Liberal and progressive Islam in Europe

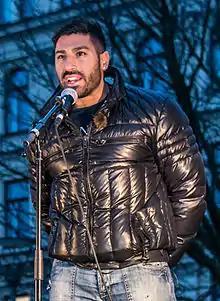
I wanted to build bridges between Jews and Muslims in Malmö because antisemitism is a problem in the city. After that I realised how great the need was to talk about this. Now I work to combat all kinds of xenophobia. — Siavosh Derakhti

Siavosh Derakhti (born July 3, 1991) is a Swedish social activist, founder of Young People Against Anti-Semitism and Xenophobia. In recognition of his activism to reduce antisemitism and xenophobia, the government of Sweden presented him in 2013 with the Raoul Wallenberg Award. The selection committee said Derakhti set a "positive example" in his hometown of Malmö and throughout Sweden. "He is a role model for others," the Wallenberg Award committee wrote, "showing through his actions and determination that one person can make a difference."